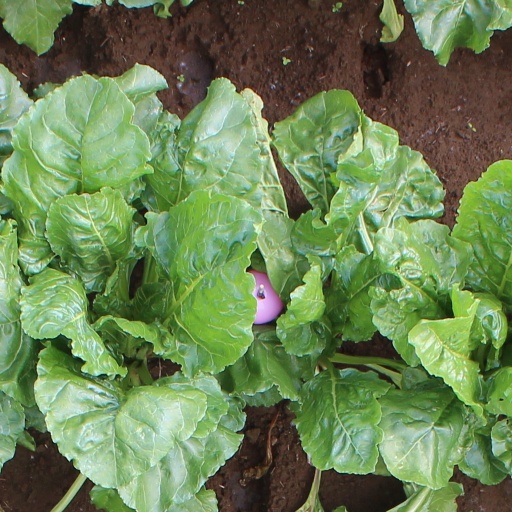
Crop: sugar beet